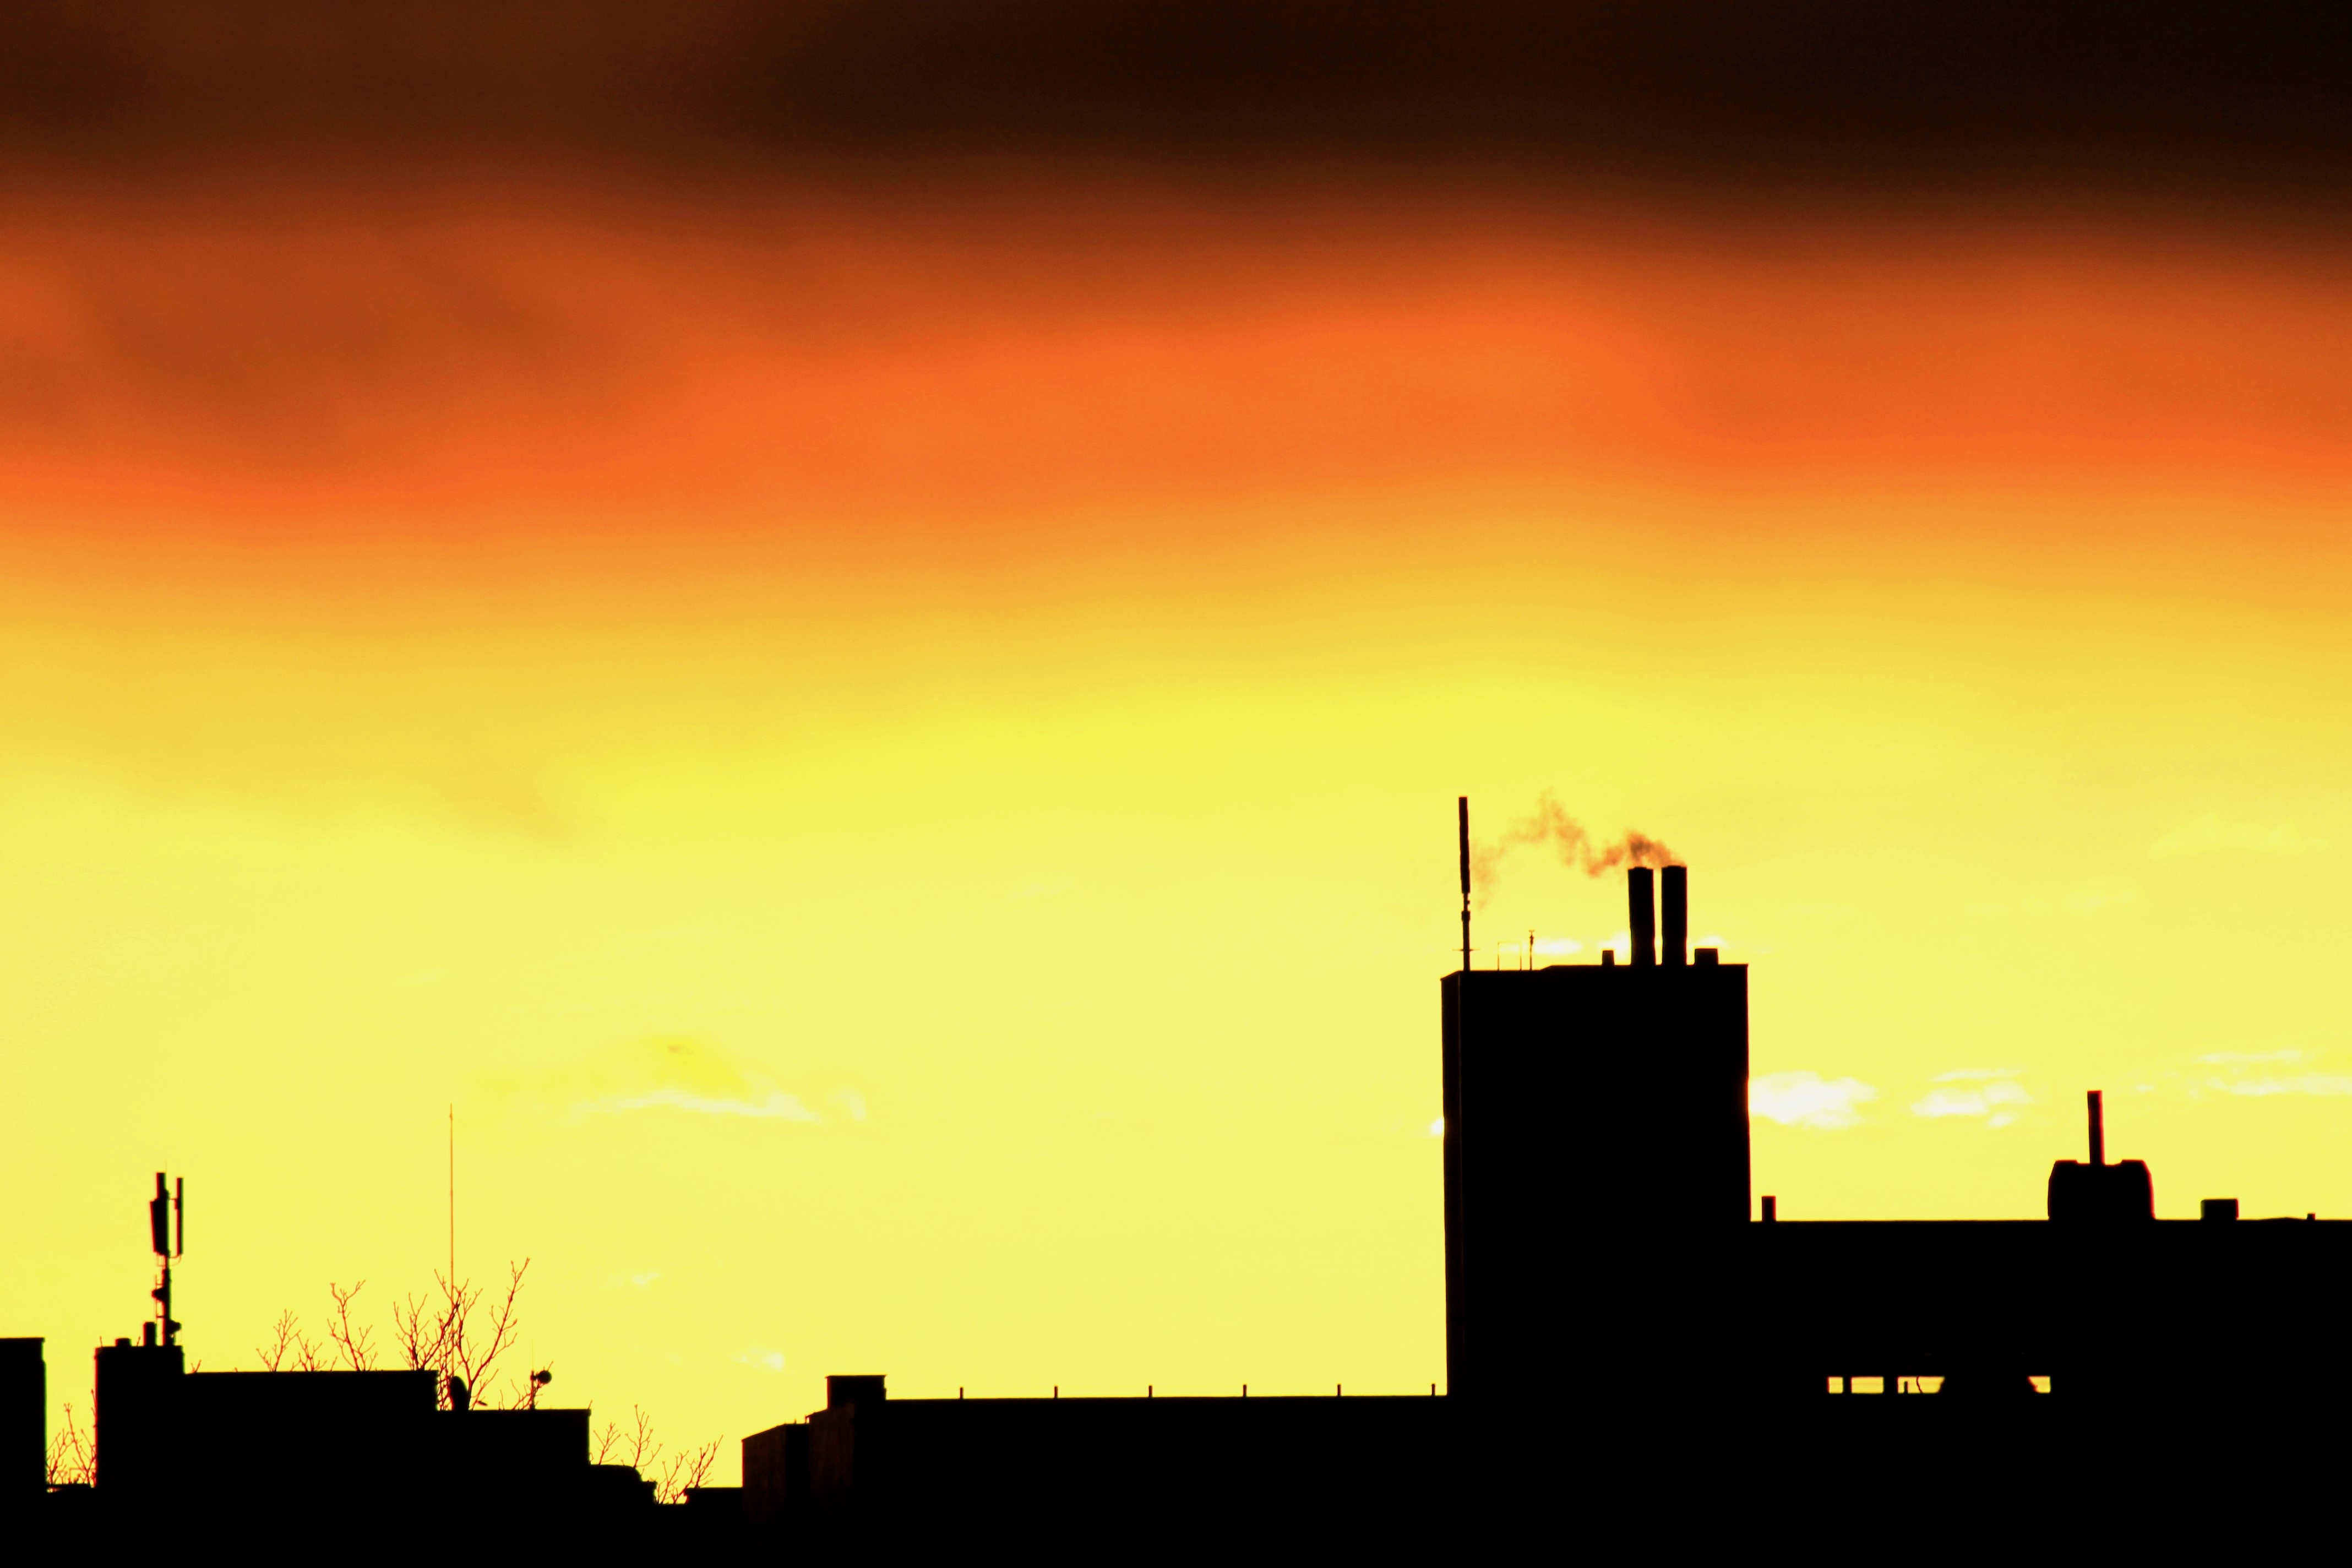
horizon, silhouette, cloud, sky, sun, sunrise, sunset, skyline, sunlight, morning, dawn, city, cityscape, dusk, evening, tower, afterglow, human settlement